Fire Hall for Engine Company No. 18

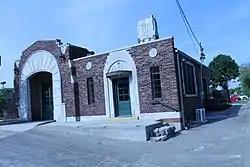
Engine Company No. 18

Fire Hall for Engine Company No. 18 (1930) is a fire station in Nashville, Tennessee. It is listed on the National Register of Historic Places listings in Davidson County, Tennessee (NRHP) on May 13, 2016.